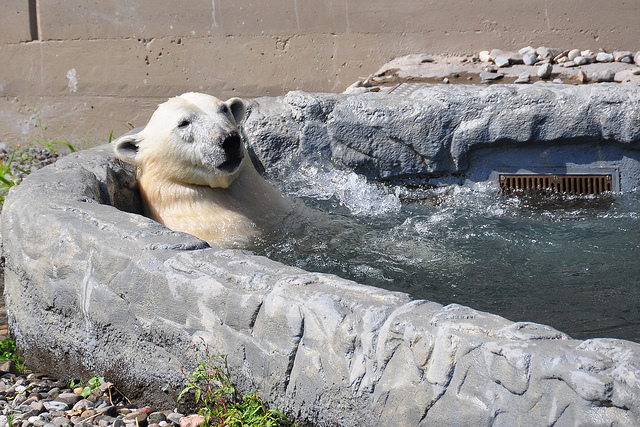
user: Given an image and a question. Answer the question in a short answer. Question: Where is this bear from? Short Answer:
assistant: north pole